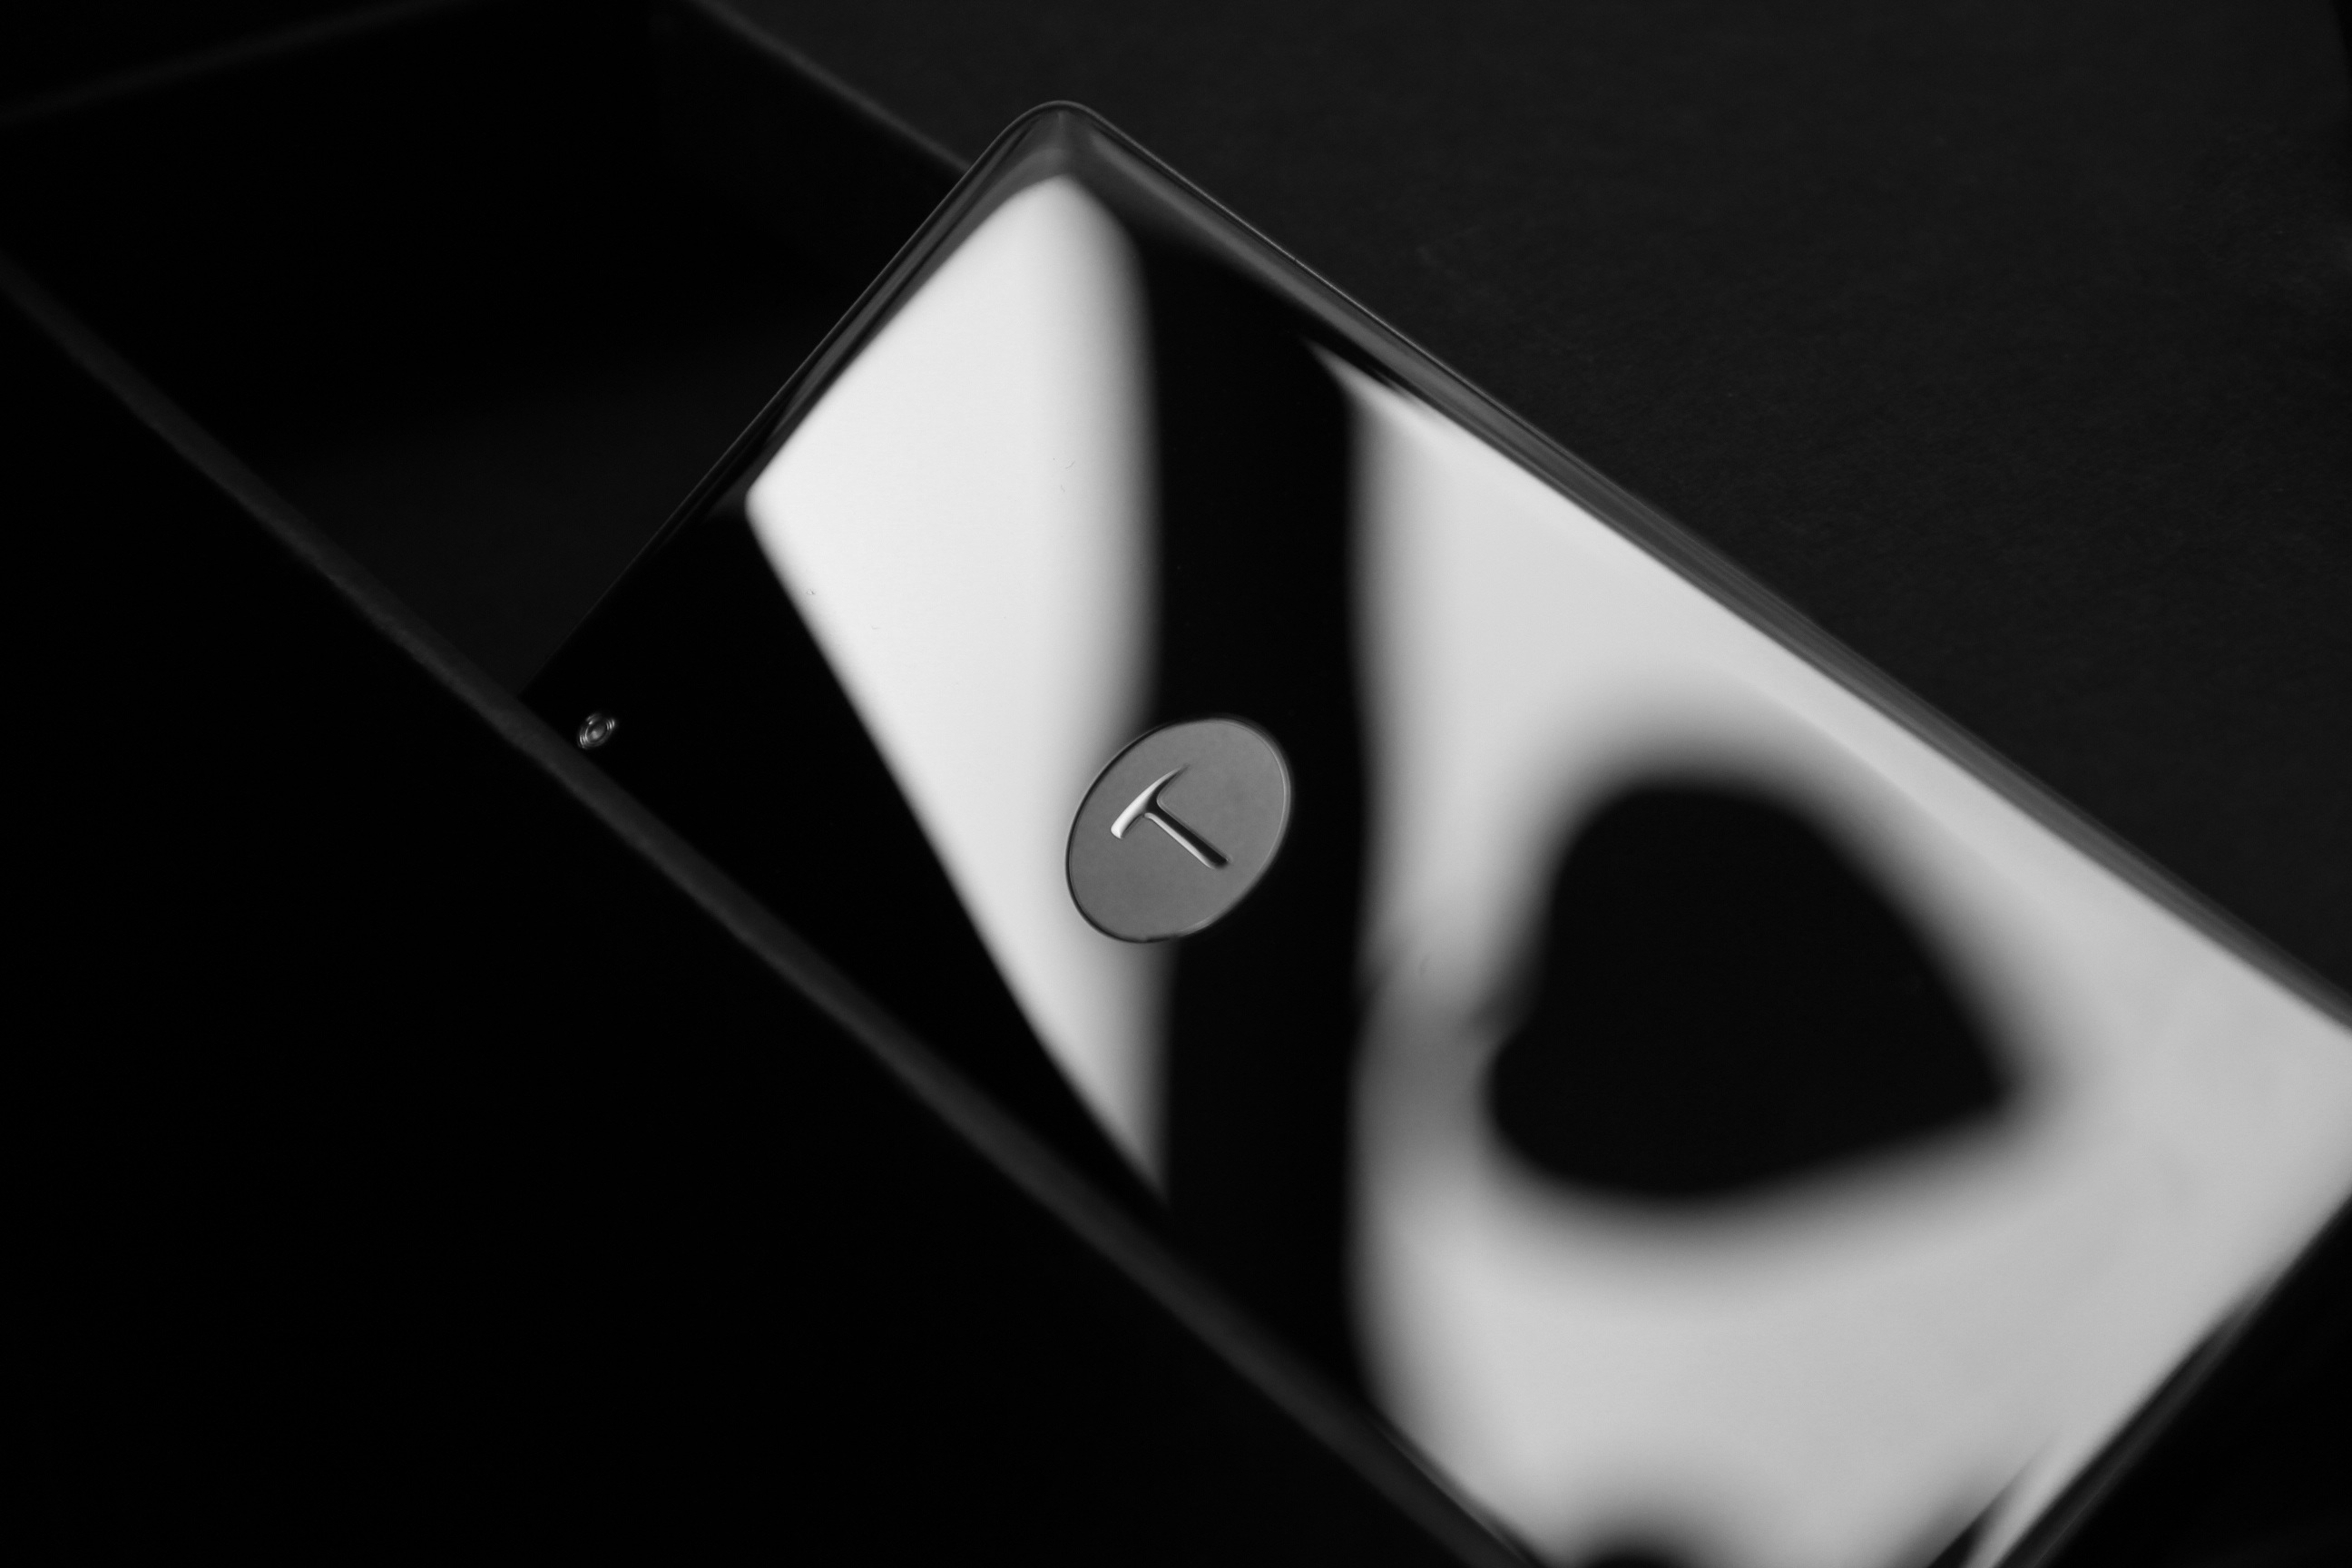
mobile, black and white, white, number, black, monochrome, font, design, logo, games, shape, products, screenshot, science and technology, monochrome photography, smartisan t1, computer wallpaper